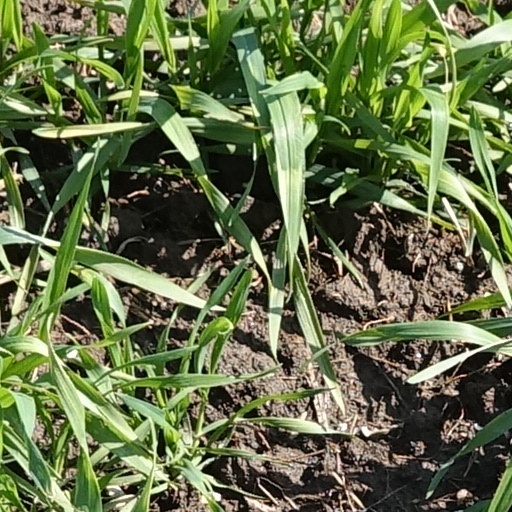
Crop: wheat